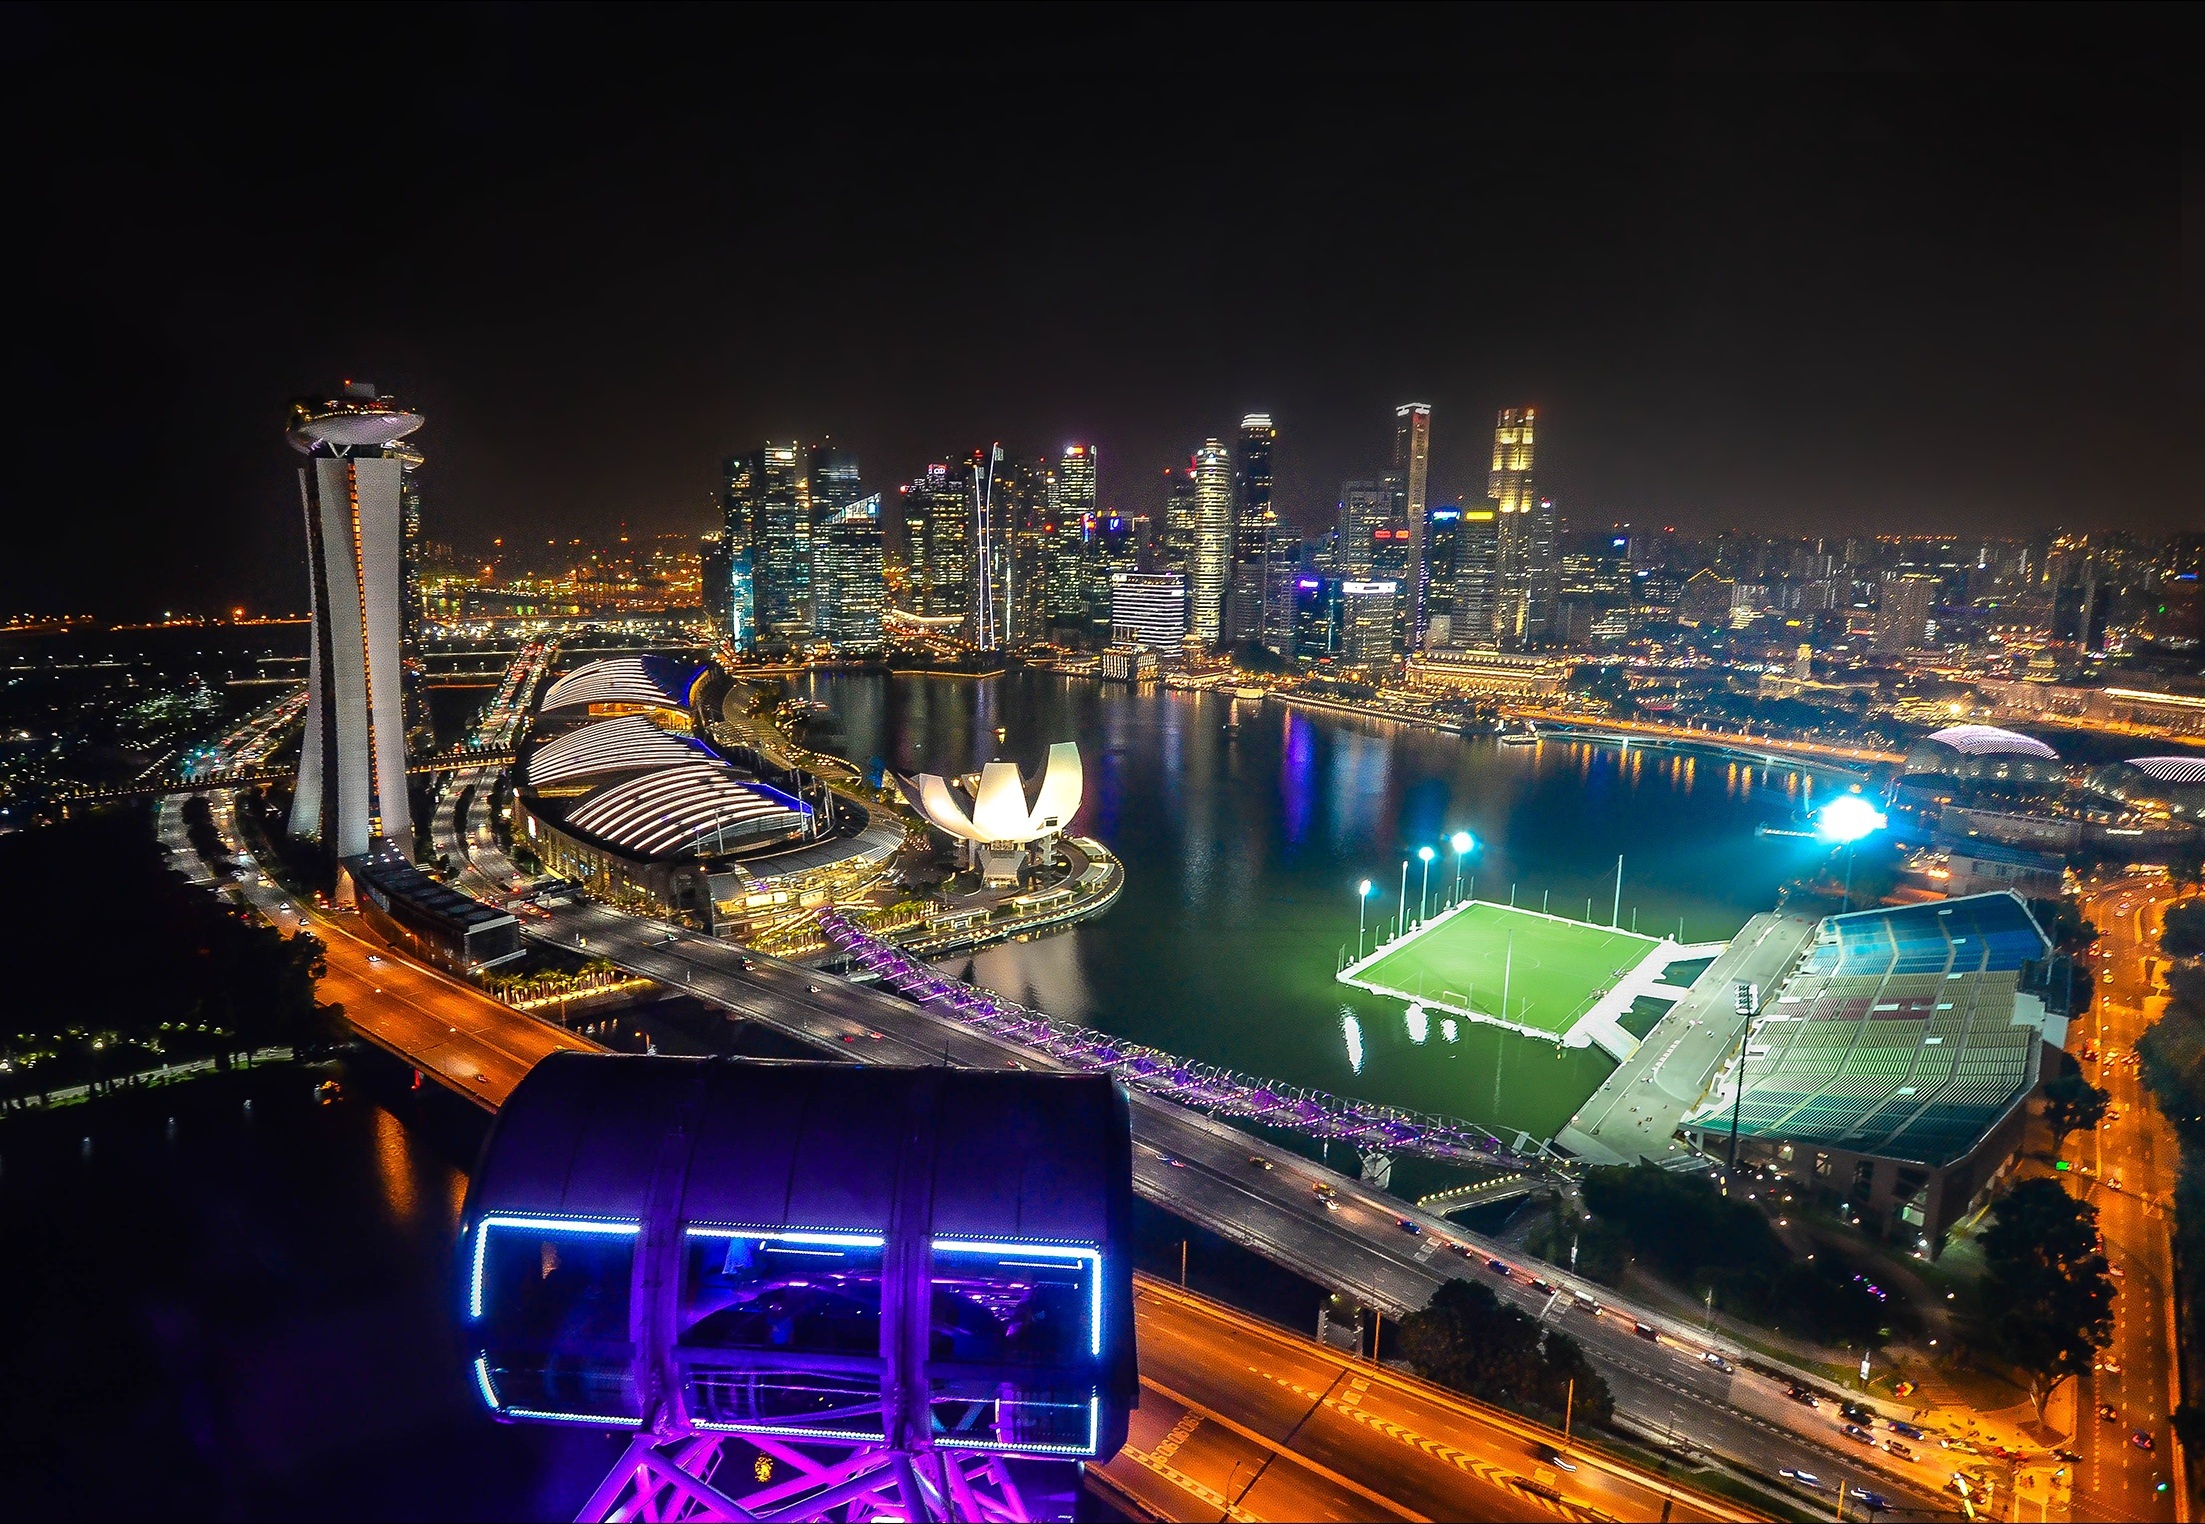
architecture, structure, skyline, night, city, skyscraper, cityscape, asia, nightlife, city life, modern, stadium, long exposure, arena, singapore, metropolis, marina bay sands, singapore flyer, merlion park, sport venue